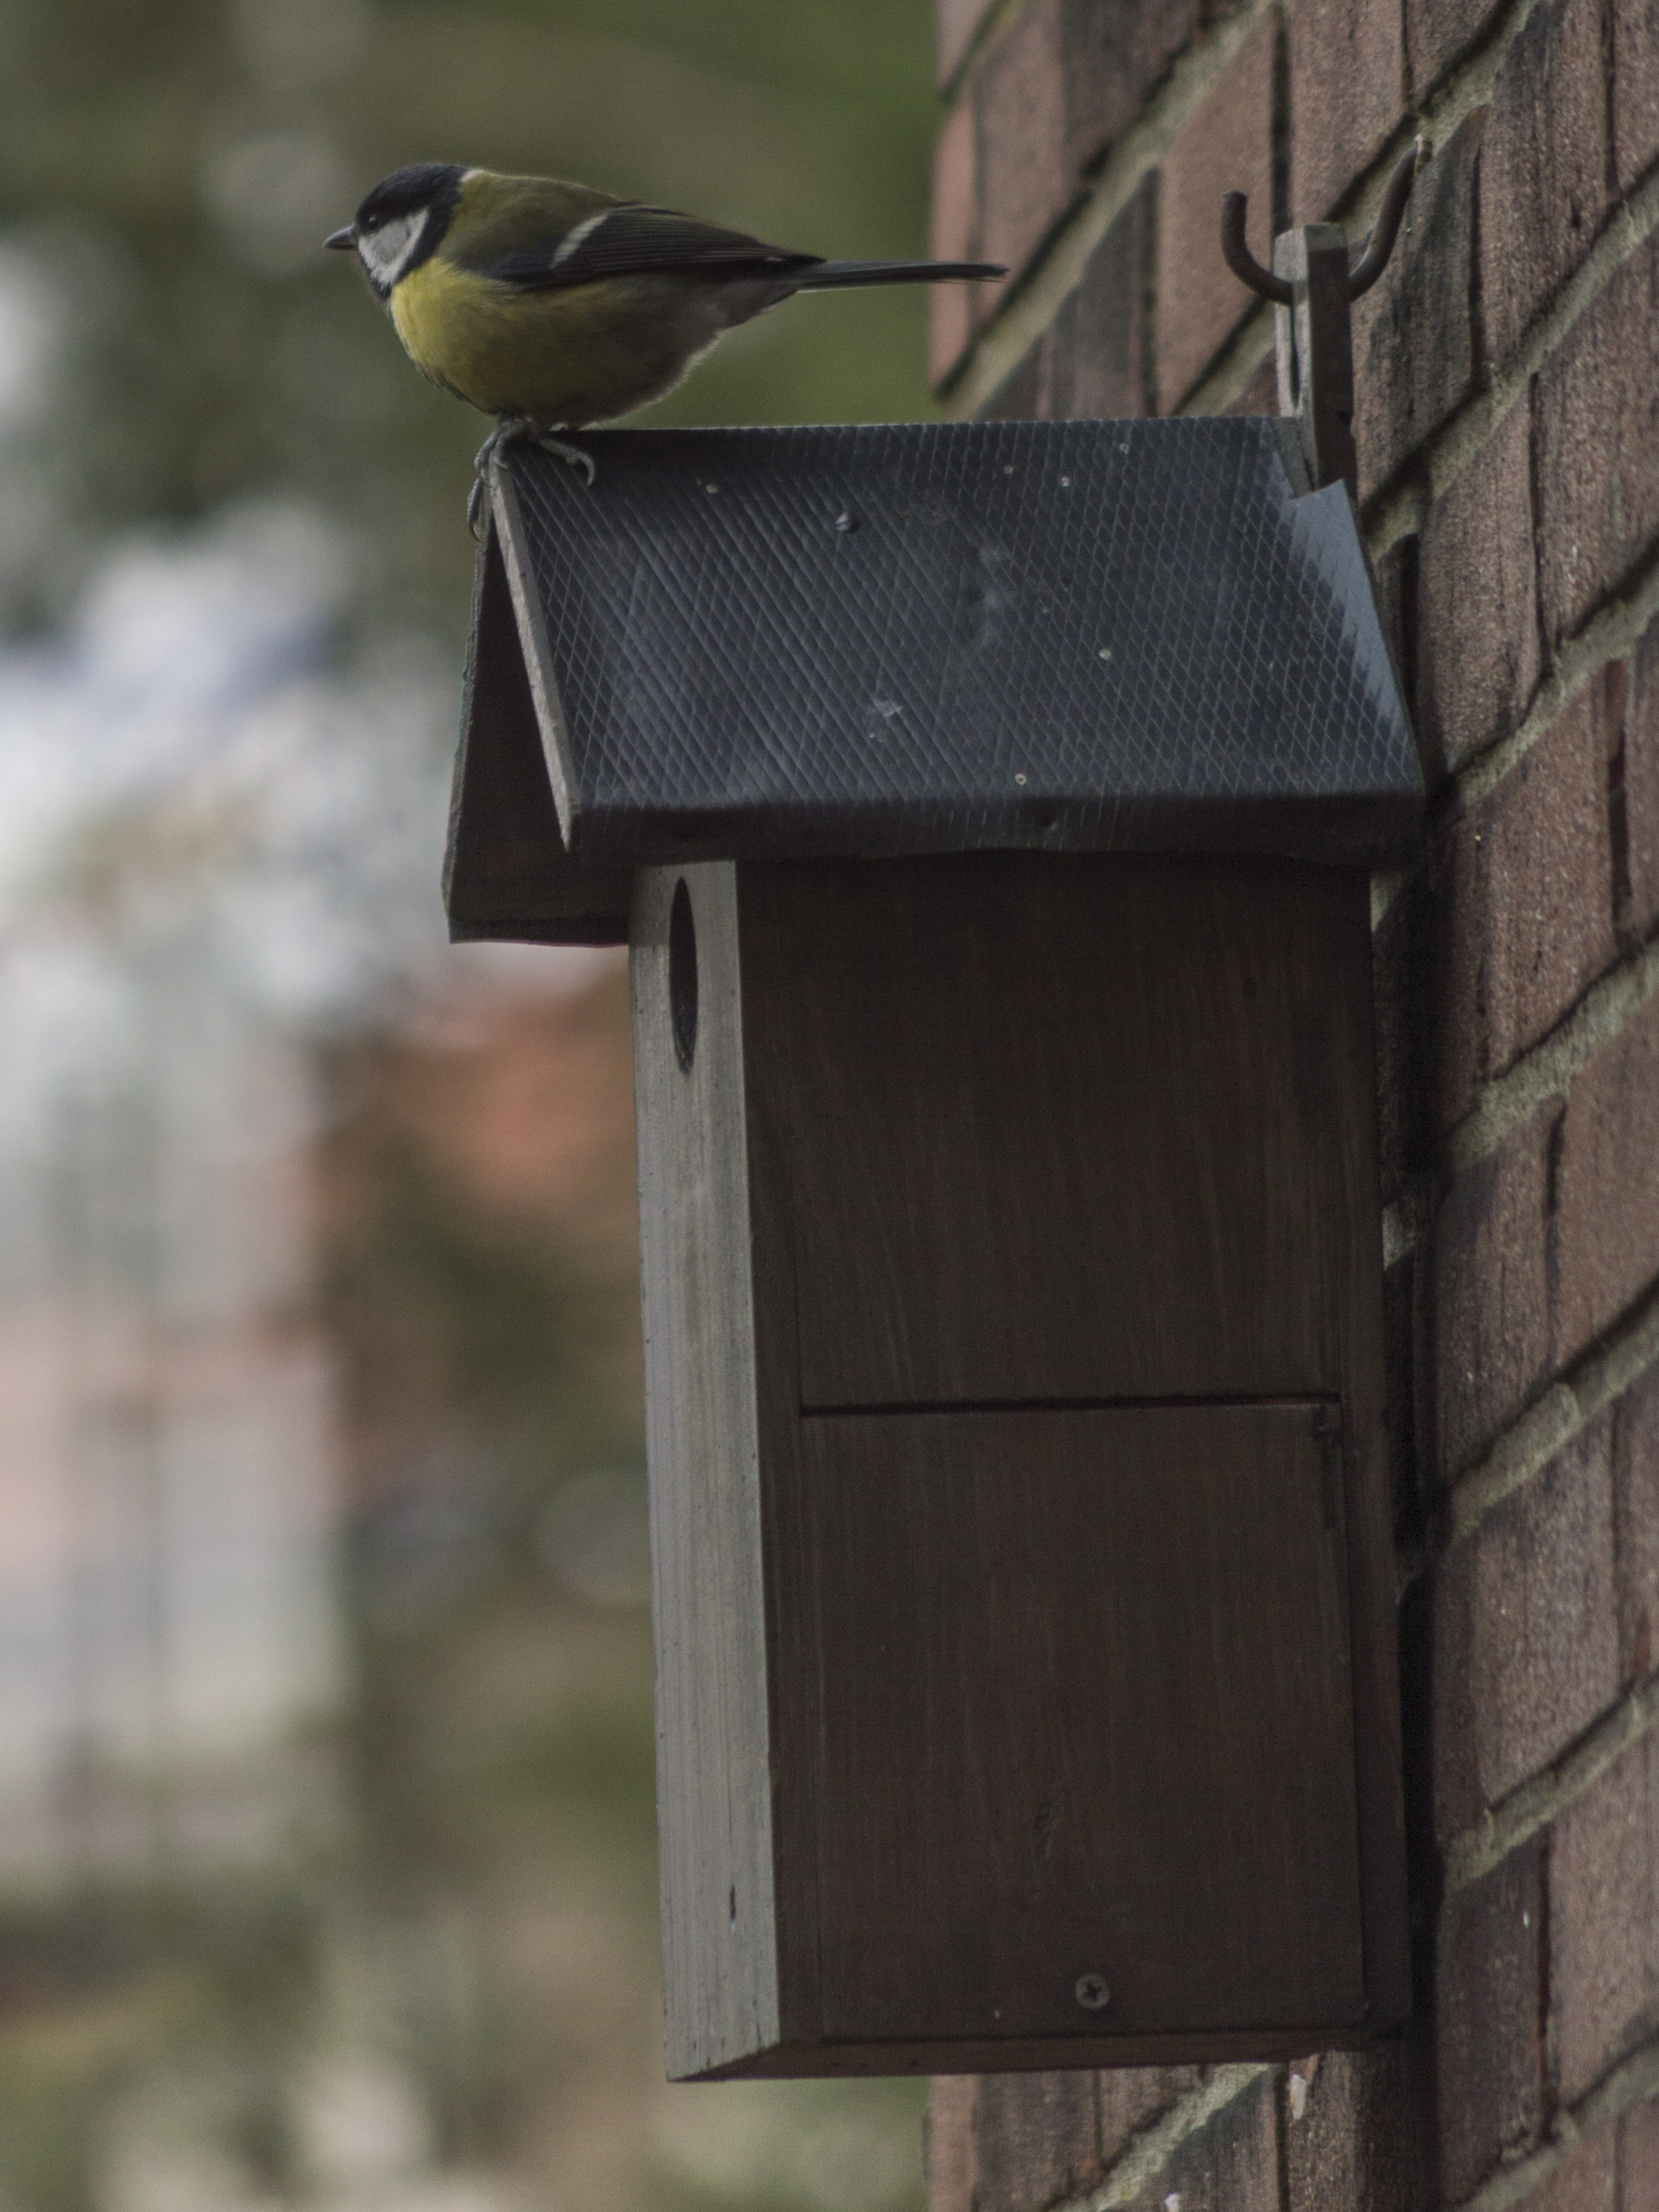
outdoor, bird, photo, nikon, lighting, holland, nederland, netherlands, dutch, outdoorphotography, picture, photograph, fotos, foto, bluebird, birdhouse, greattit, paulvandevelde, pdvandevelde, dordrecht, nederlandinfotos, pvdvfotografie, pdvandeveldedordrecht, nederlandsefotografie, dutchphotogaraphy, totallydutch, fotografienederland, hollandsefotografie, fotografieholland, koolmees, vogelhuis, bird feeder, perching bird